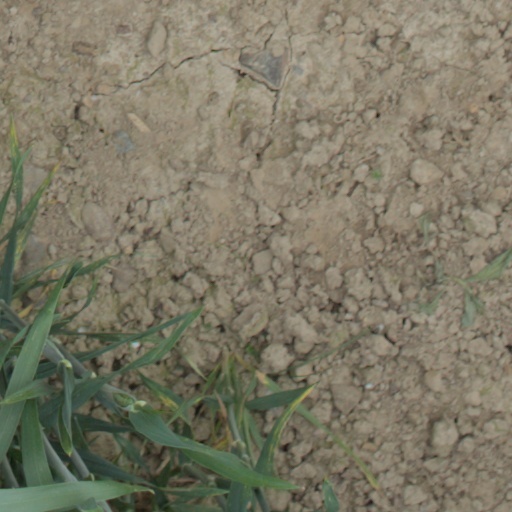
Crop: wheat